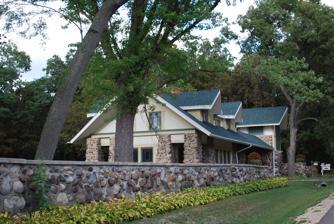
Building: Fred B. Jones House
Country: United States of America
Year built: 1903
Historic house in Wisconsin, United States United States historic place Fred B. Jones House ("Penwern") U.S. National Register of Historic Places Location Delavan, Wisconsin Coordinates 42°35′36.68″N 88°36′41.27″W / 42.5935222°N 88.6114639°W / 42.5935222; -88.6114639 Built 1903 Architect Frank Lloyd Wright Architectural style Prairie School NRHP reference No. 74000134 Added to NRHP December 27, 1974 The Fred B. Jones House is part of an estate called Penwern in Delavan, Wisconsin , designed by Frank Lloyd Wright and constructed from 1900 to 1903. It was listed on the National Register of Historic Places in 1974. Fred Jones was a Chicago bachelor-businessman who had this estate on Lake Delavan built as a weekend cottage and a place to throw summer parties. Wright designed all the buildings, each different. They were built while Wright's ideas were developing, and though the buildings fit nicely into their natural surroundings and emphasize the horizontal, they lack the flat roofs and lines that we now think of as Wright's Prairie Style . The boathouse was built first, in 1900, with rising ridgepoles and flaring eaves that suggest Japanese architecture more overtly than most of Wright's designs. The main house was built in 1901, with gable roofs , a living room facing the lake, and broad arches, one over a porte-cochère . The gatehouse was built in 1903, with a gable roof, two Gothic-like dormers , and a two-story tower to which the men could retreat for late-night poker. The stable was also built in 1903, a gable-roofed building whose design looks more Wrightian than like a Wisconsin barn. The name "Penwern" may have come from the farm of Wright's grandmother back in Wales. The boathouse burned in 1978, but was reconstructed around 2005. See also List of Frank Lloyd Wright works References